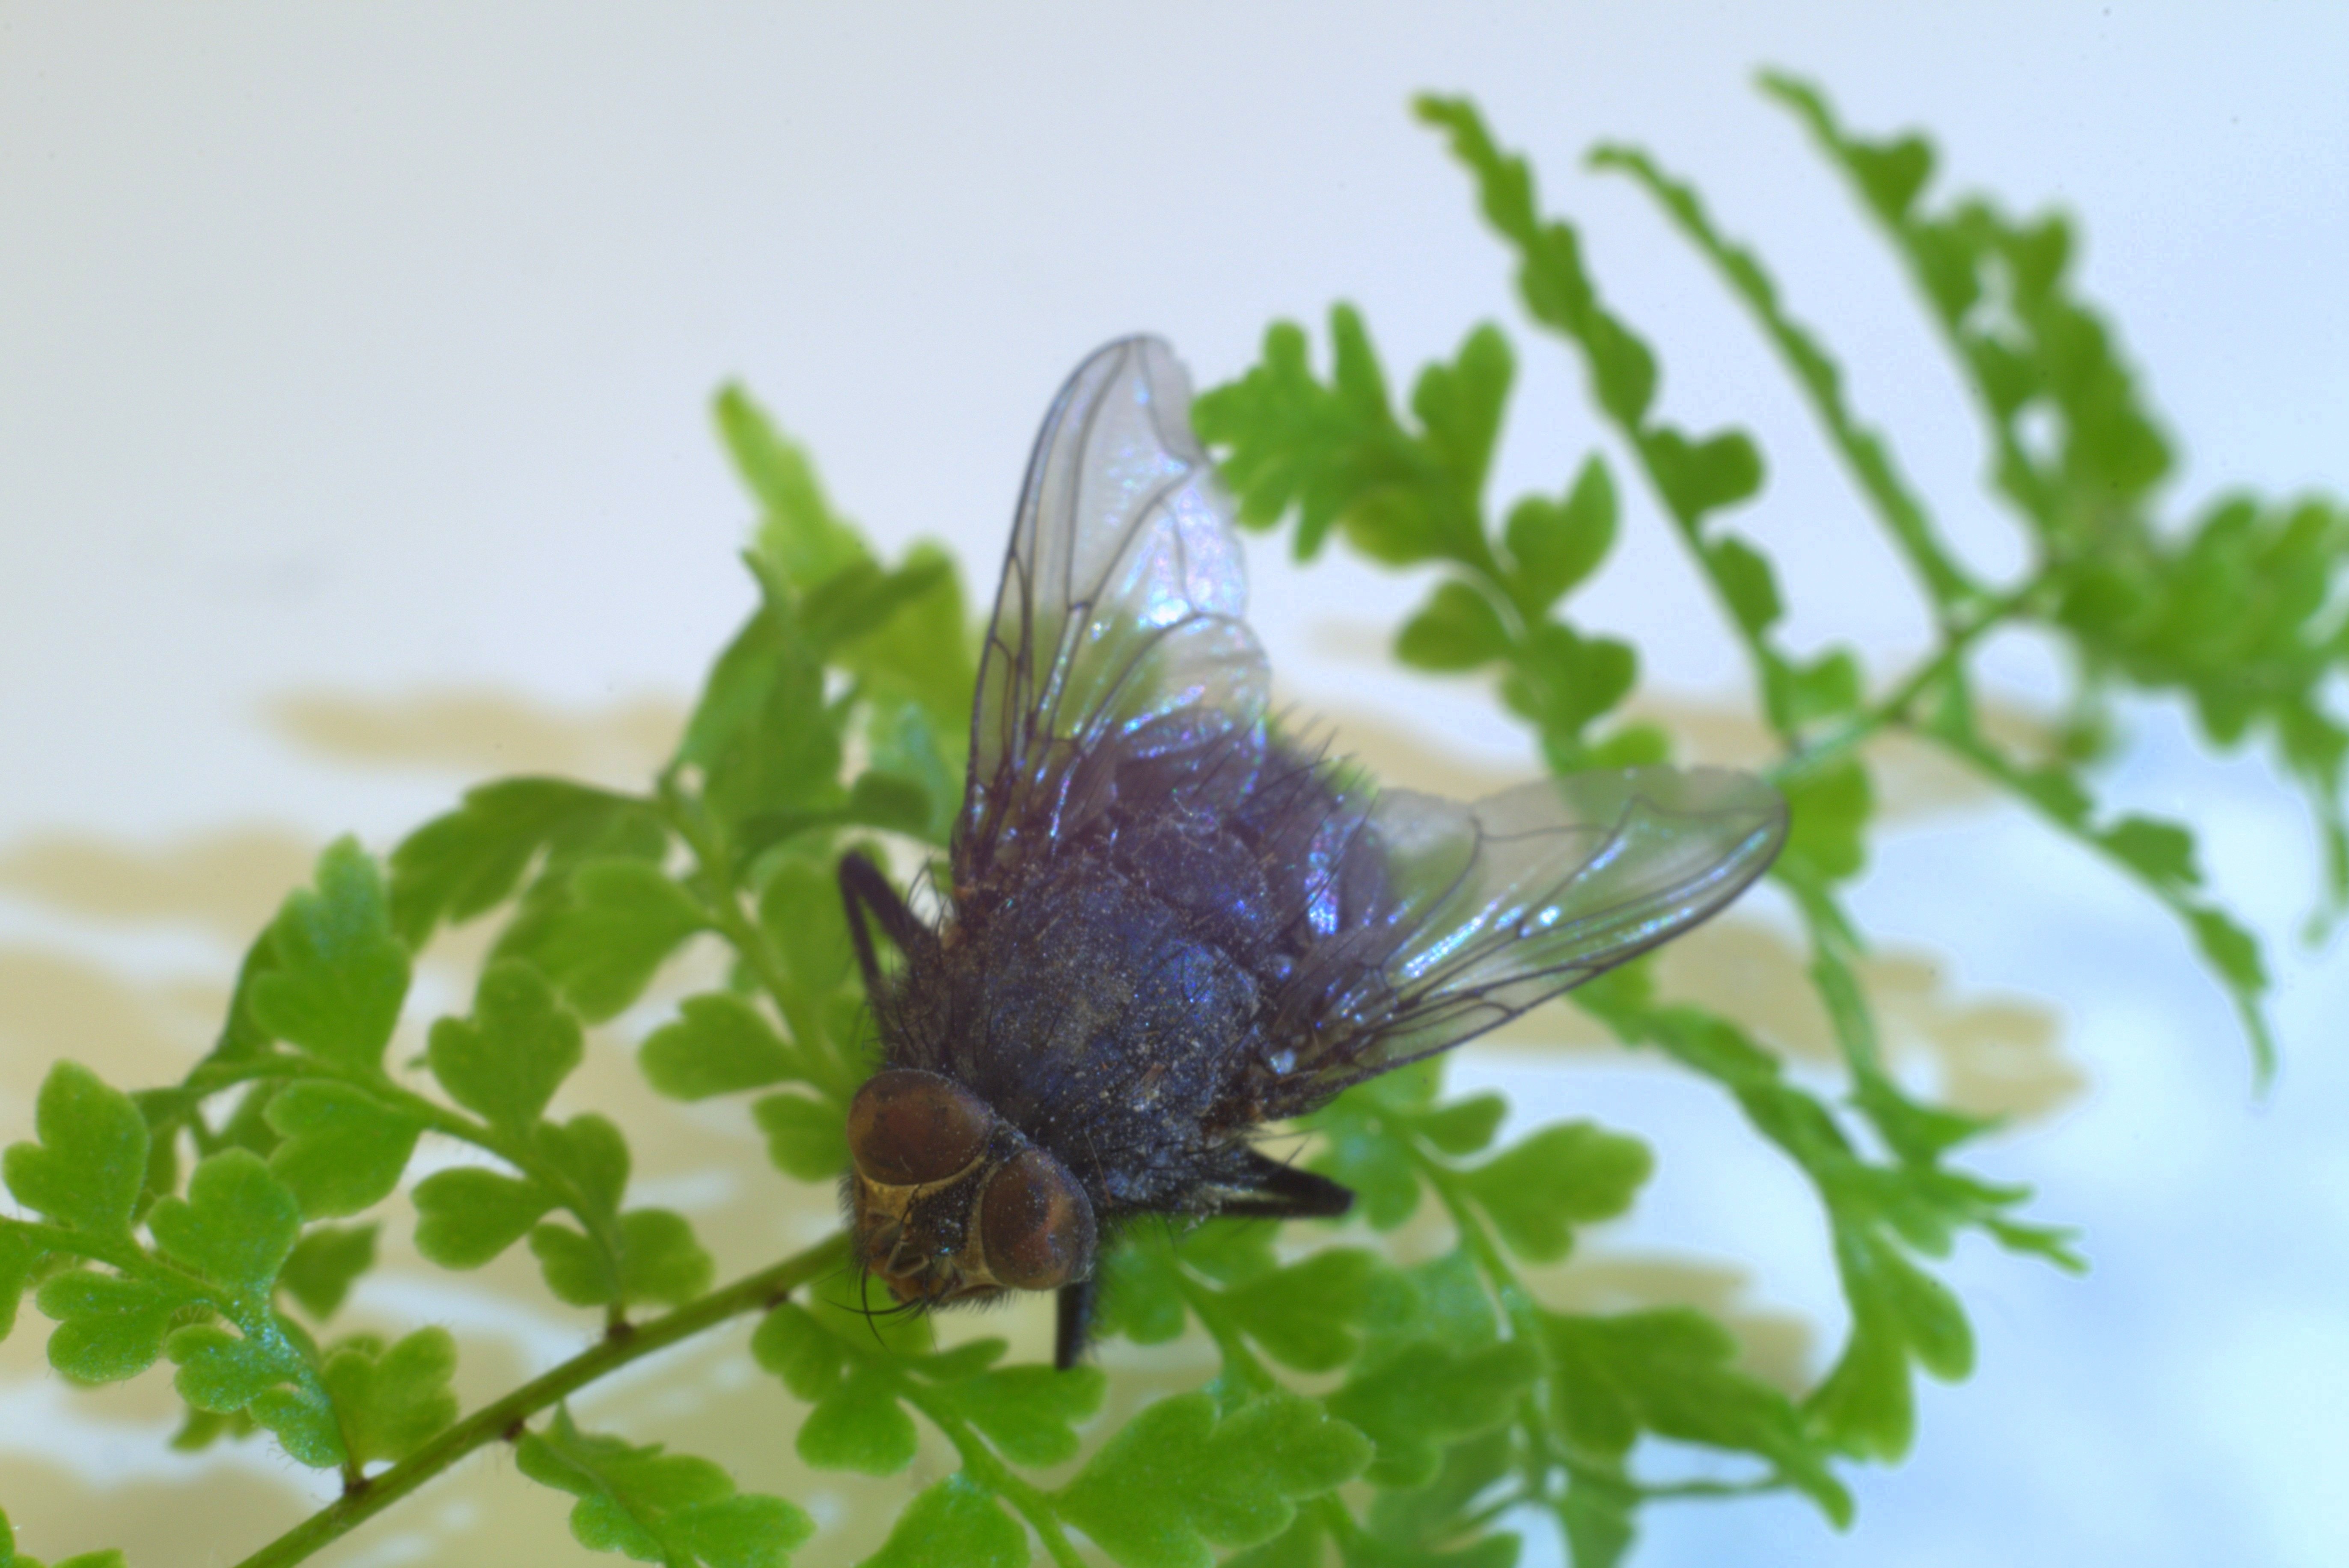
nature, plant, flower, animal, fly, green, insect, macro, closeup, fauna, invertebrate, wings, hairy, zoom, italian, macro photography, mucha, disgusting